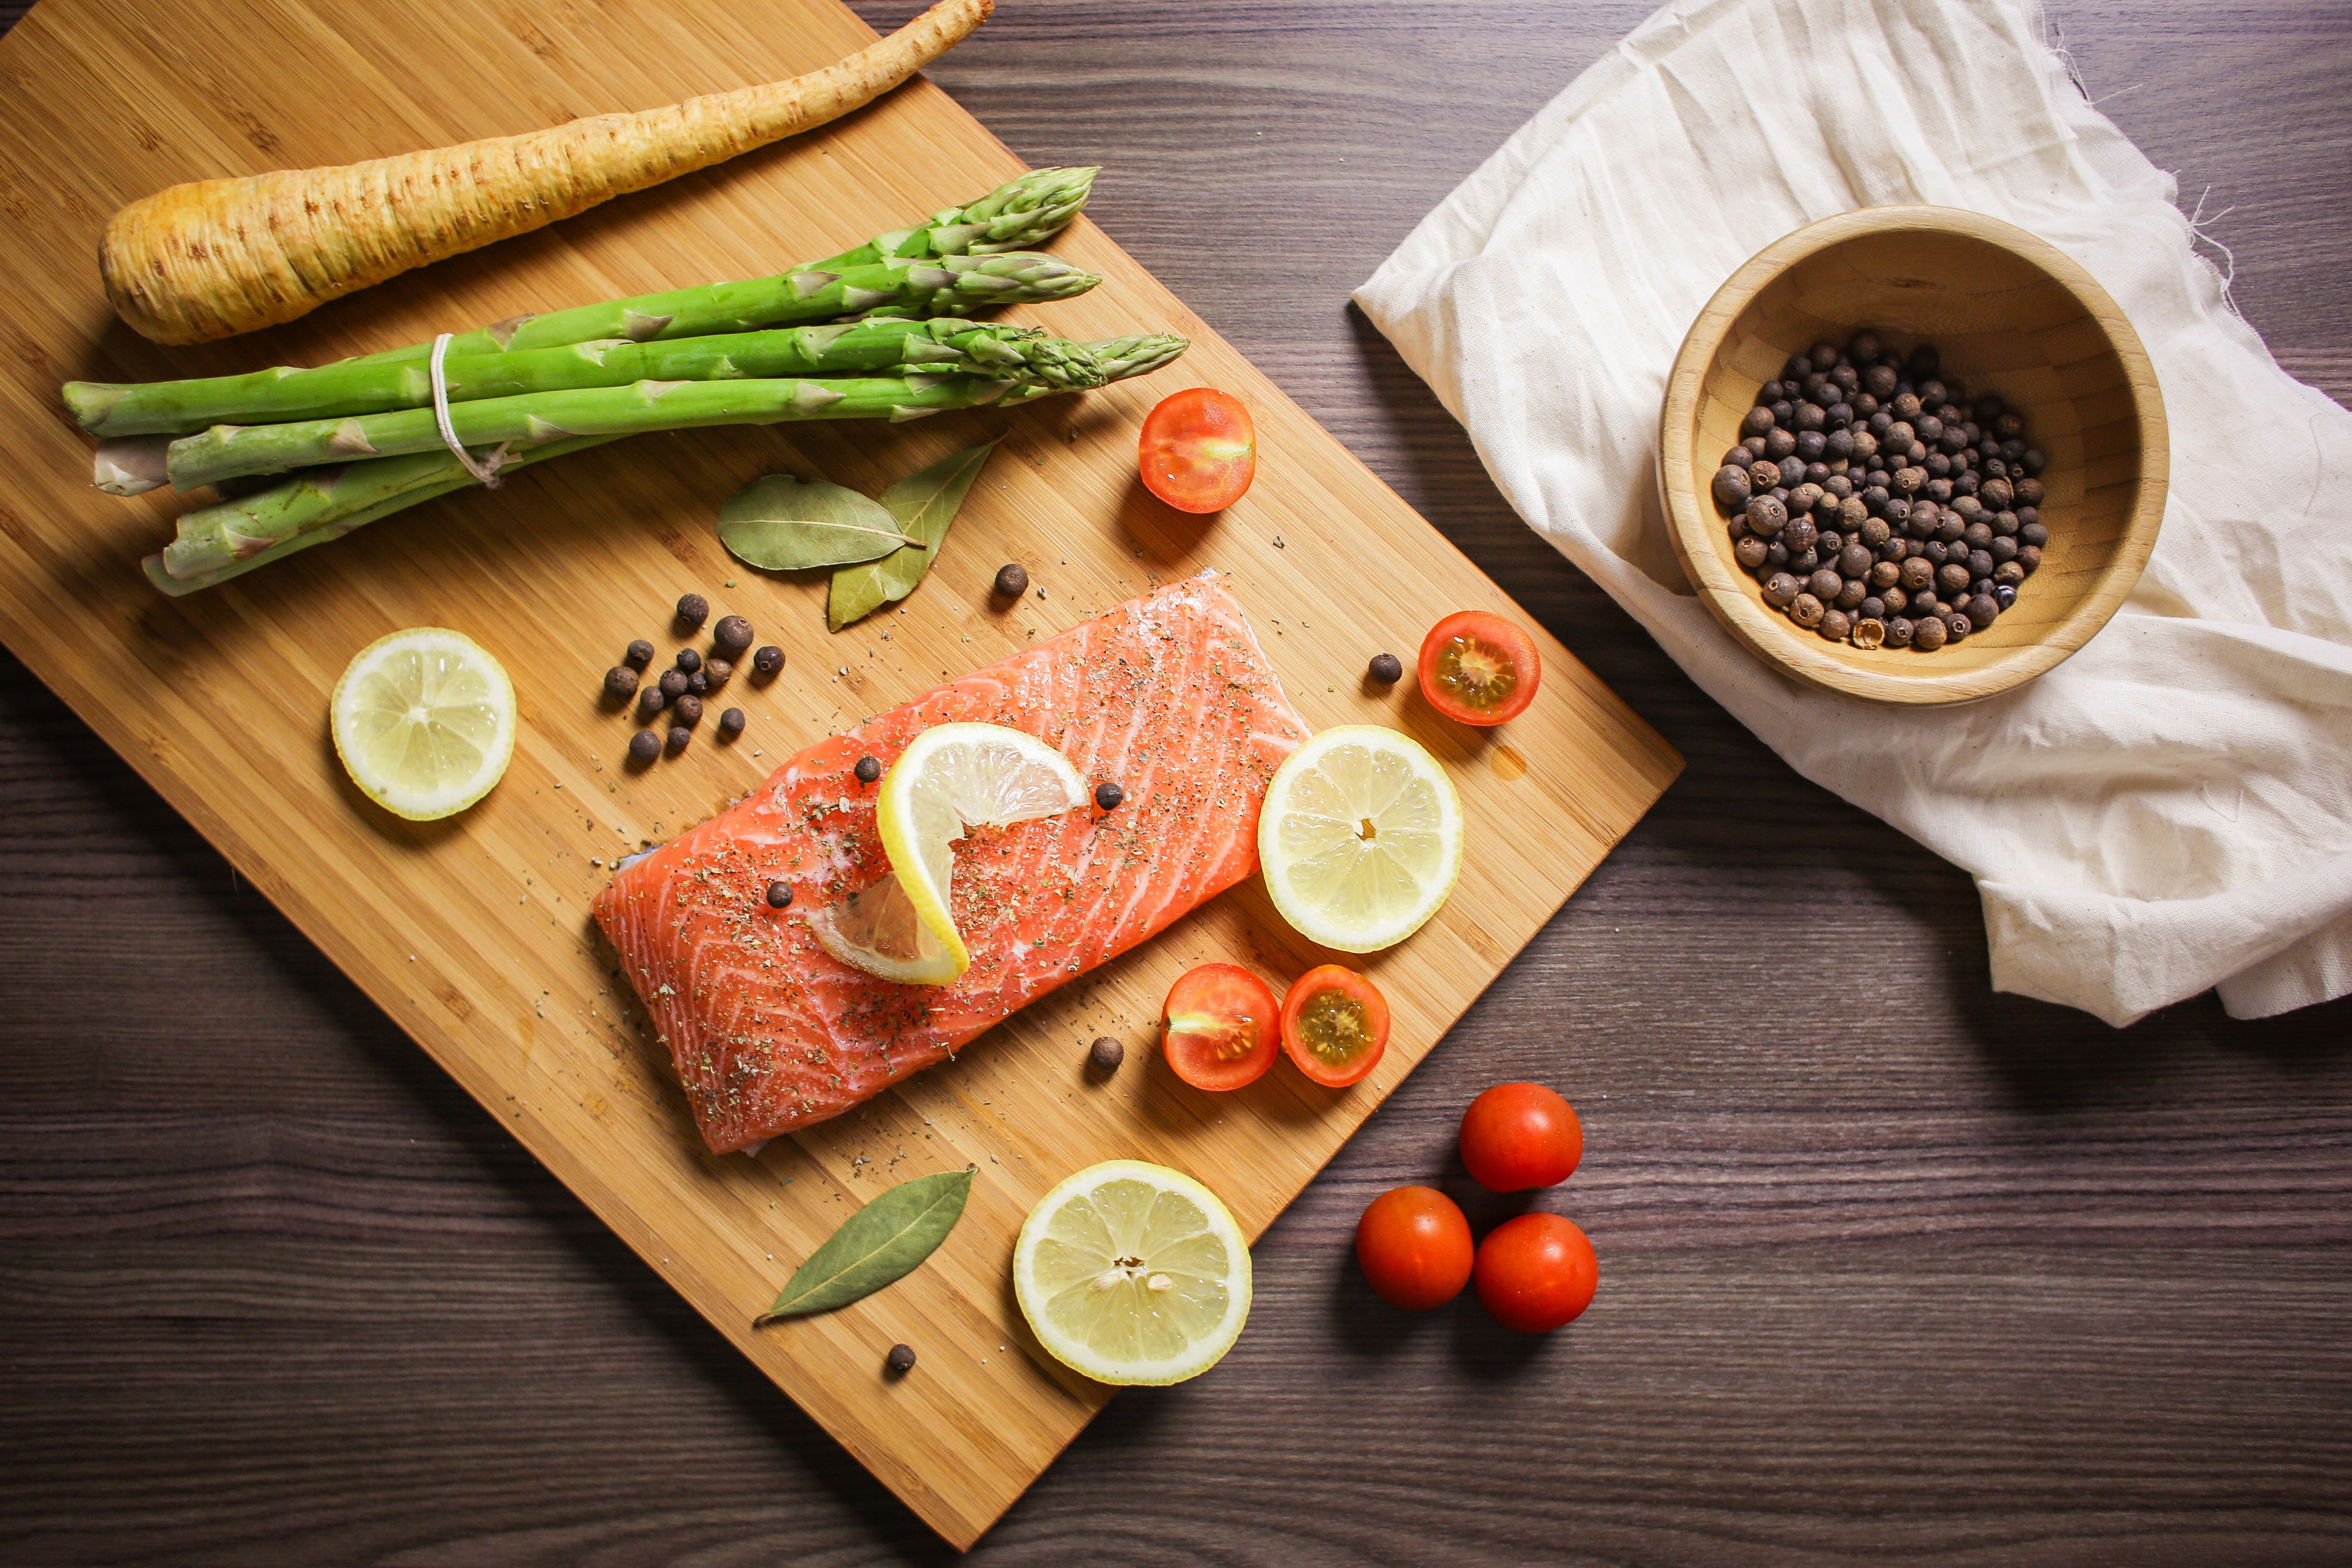
dish, meal, food, cooking, produce, fish, meat, cuisine, bake, vegetables, salmon, asparagus, citrus, foodie, tomatos